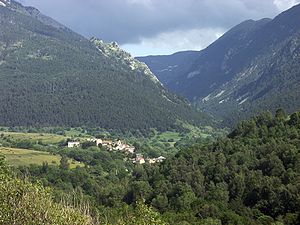
Eyne
Udsigt over Eyne
Udsigt over Eyne
Eyne er en by og kommune i departementet Pyrénées-Orientales i Sydfrankrig.